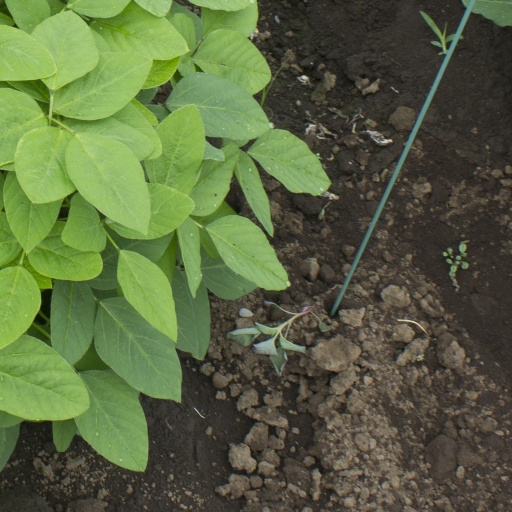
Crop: soybean